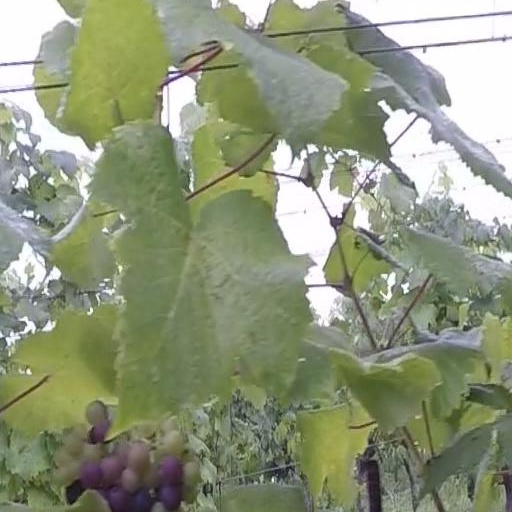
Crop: grape